Queen Elizabeth Way

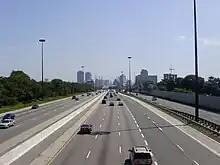
The former QEW in Etobicoke which was re-designated as part of the Gardiner Expressway in 1997, looking east from Royal York Road overpass.

with the old alignment becoming an eastward extension of Plains Road (still directly accessible via a split west of Guelph Line). Premier Frost opened the , four-lane skyway two months later on October 30. Although the skyway greatly reduced traffic delays, it was not without controversy due to its height, cost, tolling, and most especially its name. Residents in Burlington demanded it be named the Burlington Skyway, while Hamilton residents countered with the Hamilton Skyway. As a compromise, the Thomas B. McQuesten Skyway was proposed. However, the provincial government had the final say in the matter, and opted to name it the Burlington Bay Skyway. Tolls were collected beginning on November 10.